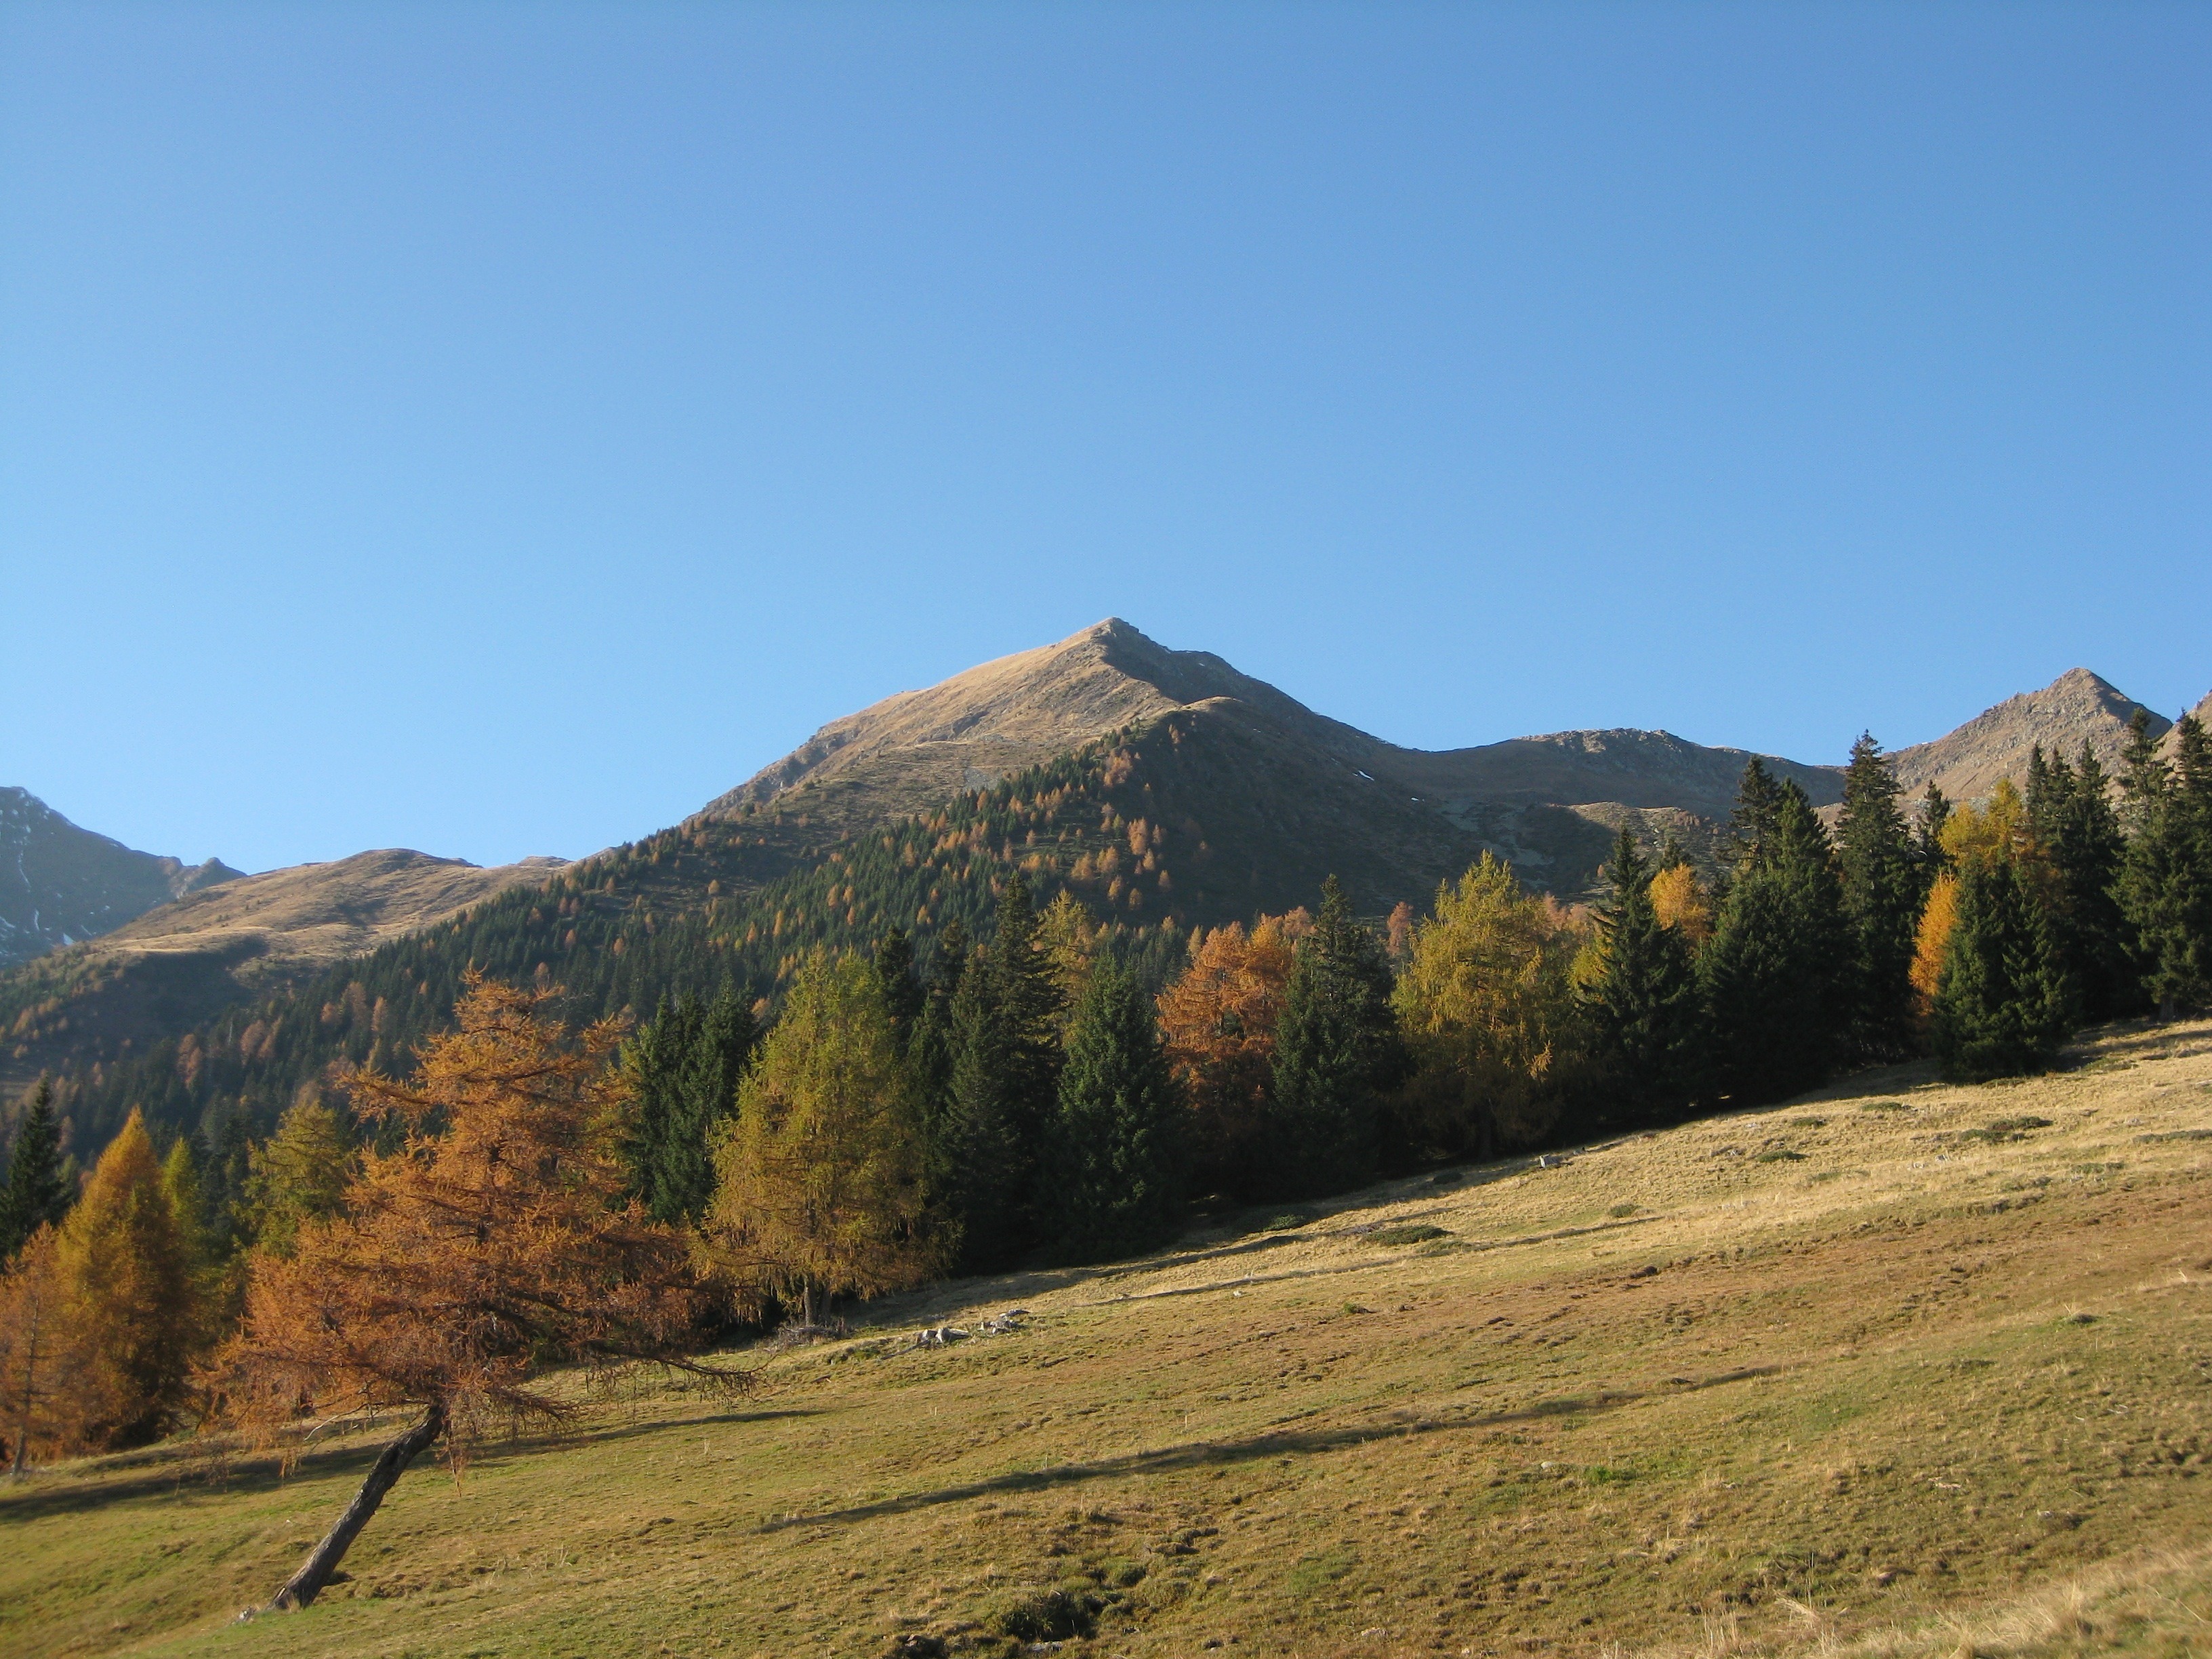
landscape, tree, nature, grass, wilderness, walking, mountain, sky, trail, field, meadow, countryside, fall, hill, lake, valley, mountain range, country, scenic, autumn, ridge, summit, plants, outside, clouds, mountains, alps, plateau, germany, fell, loch, ecosystem, landform, mountain pass, geographical feature, mountainous landforms